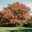
Label: oak_tree